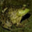
Label: frog